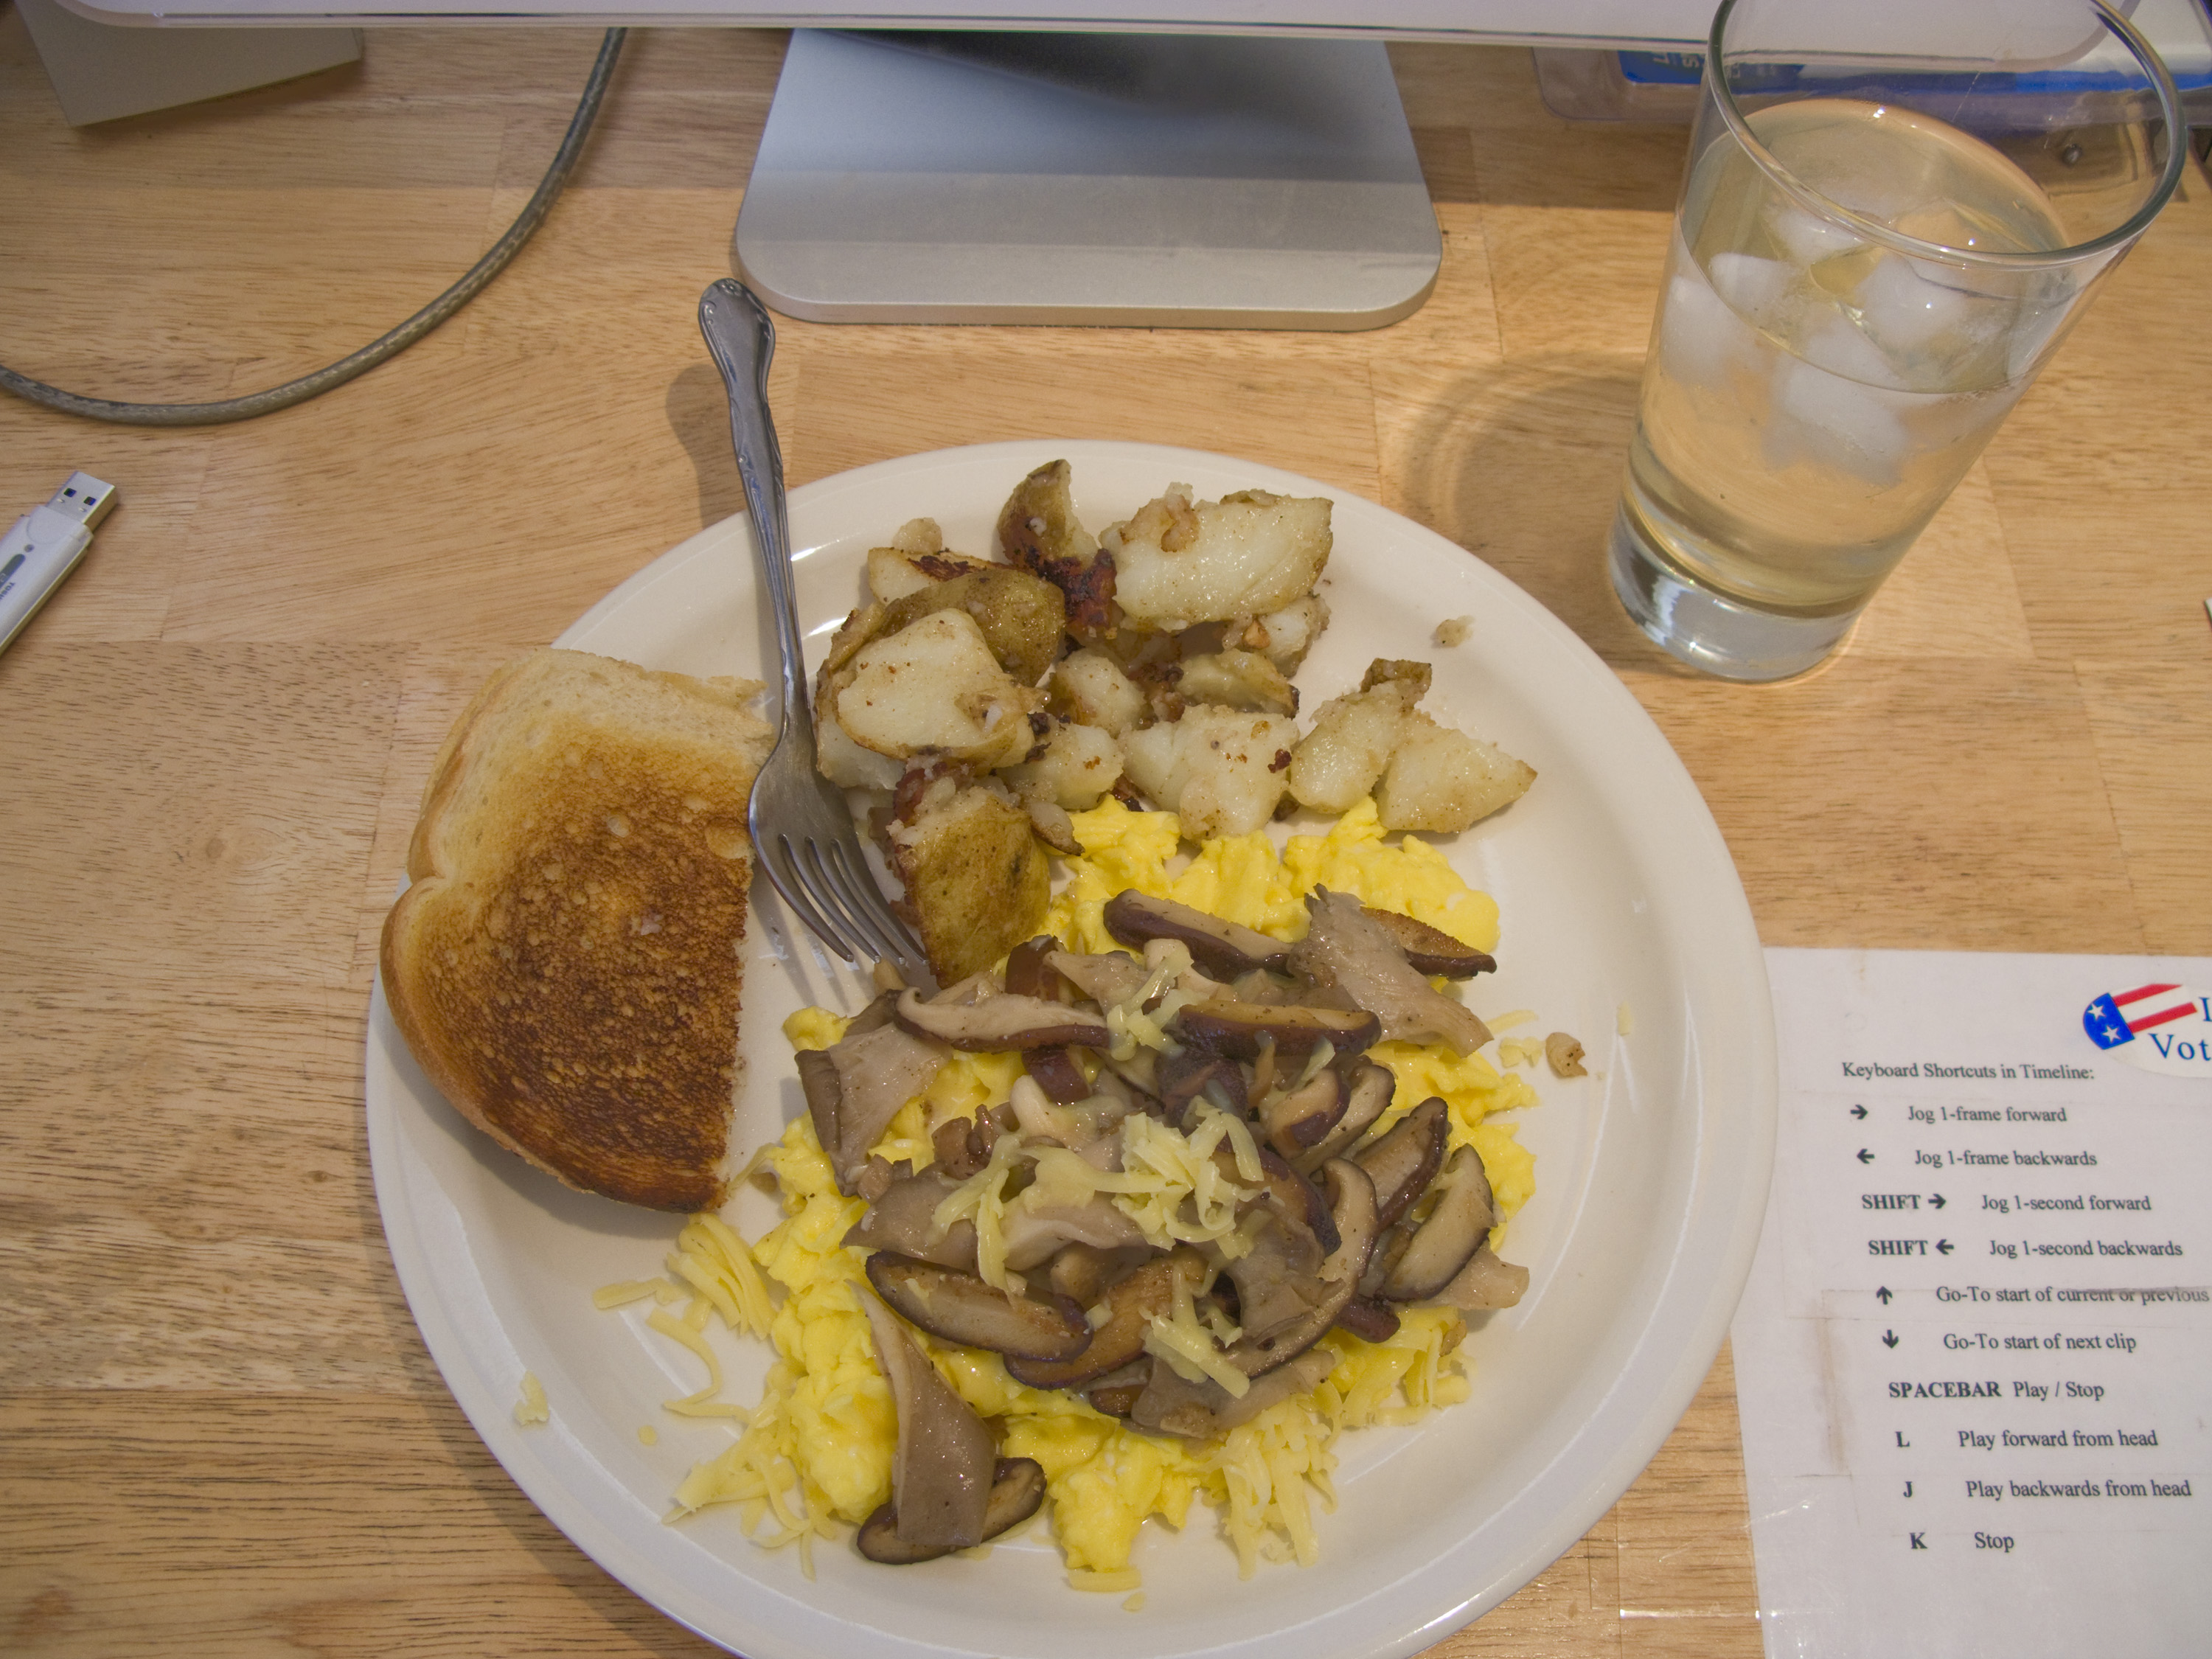
restaurant, dish, meal, food, produce, breakfast, meat, lunch, cuisine, supper, sacramento, brunch